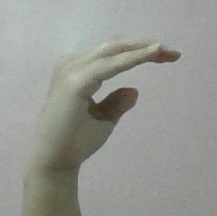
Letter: jeem